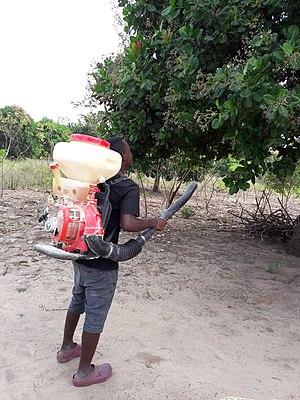
Les insecticides sont des substances actives ou des préparations phytosanitaires ayant la propriété de tuer les insectes, leurs larves et/ou leurs œufs. Ils font partie de la famille des pesticides, eux-mêmes inclus dans la famille des biocides, tous deux réglementés en Europe par des directives spécifiques.